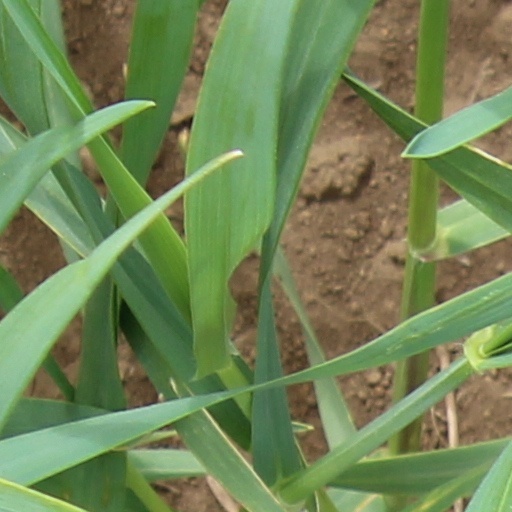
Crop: wheat